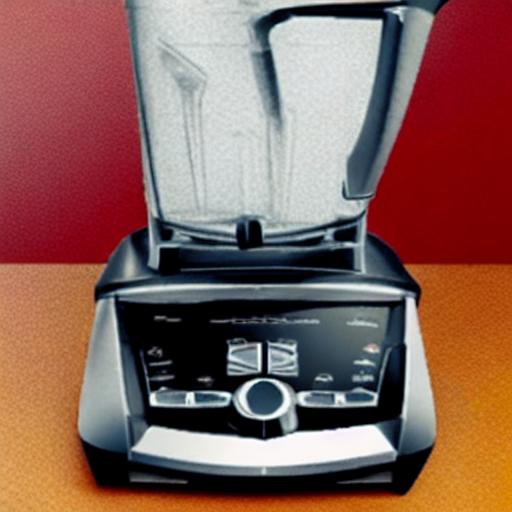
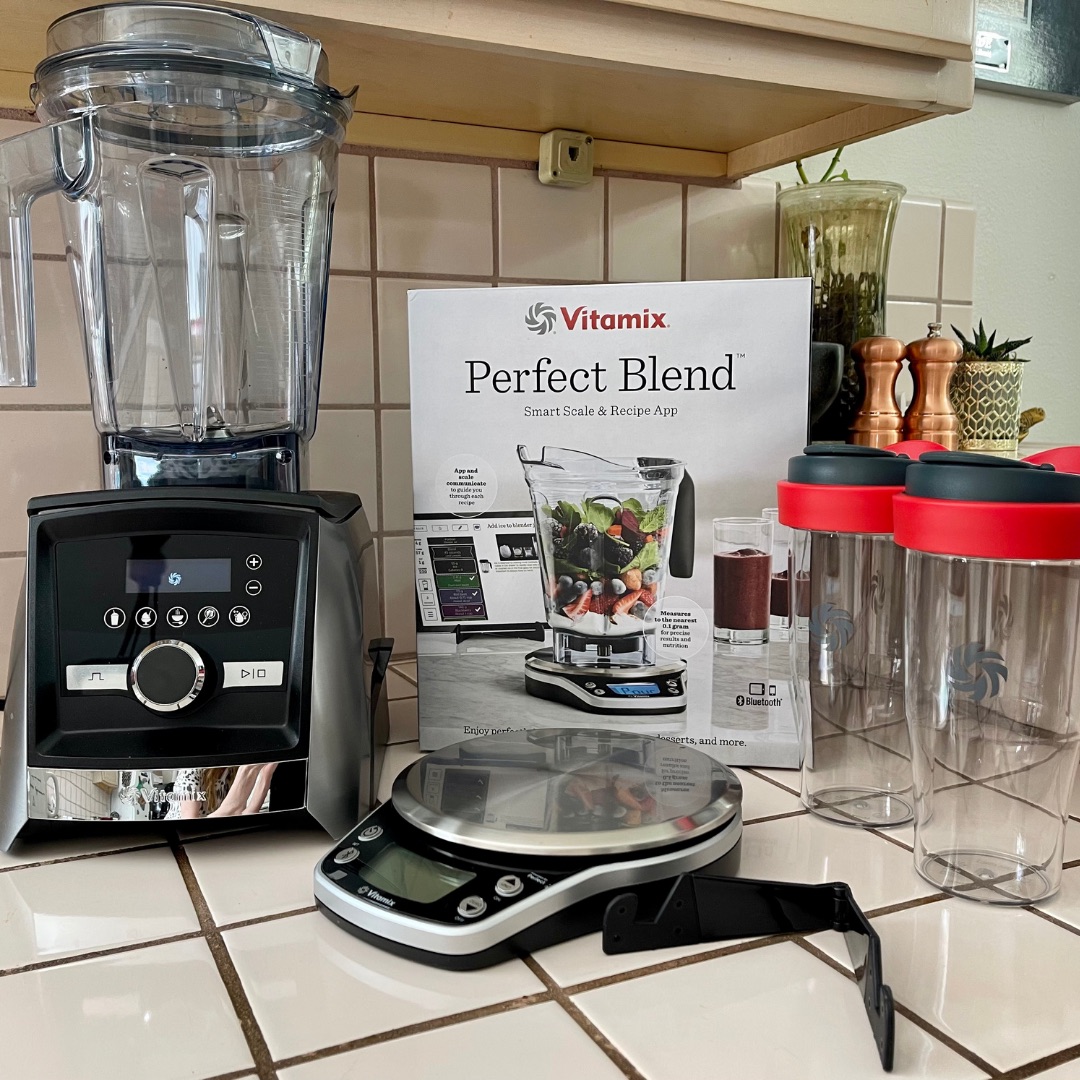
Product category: items_blender
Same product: no